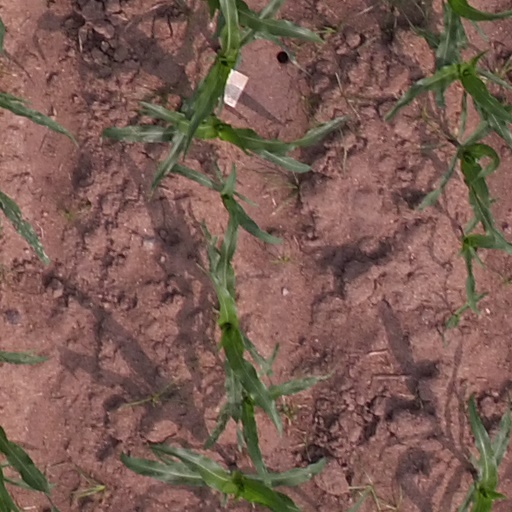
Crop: maize; corn